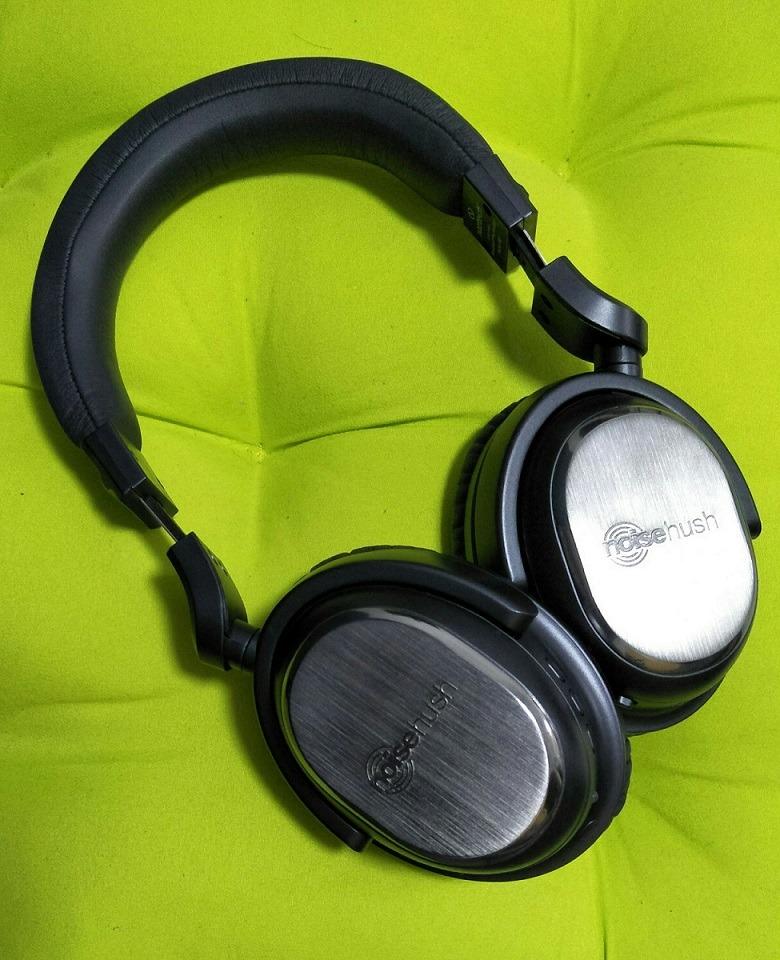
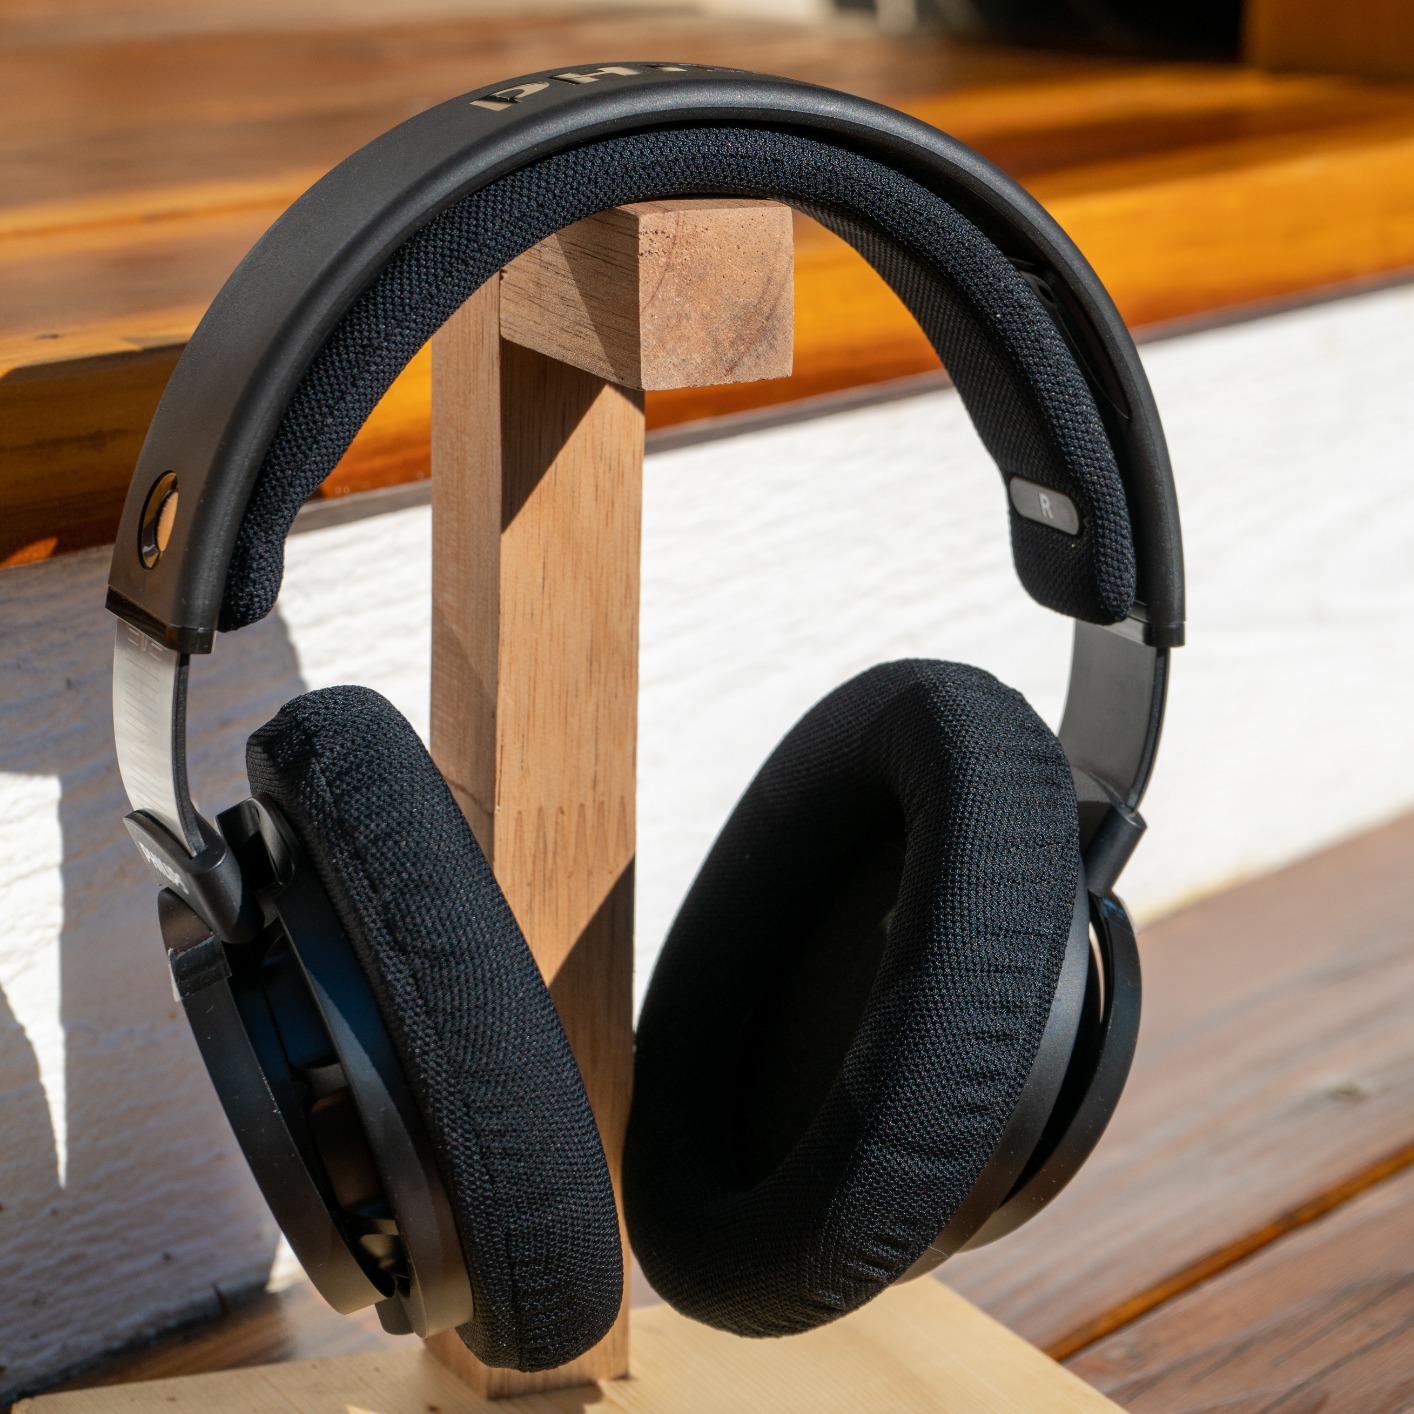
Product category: headphones
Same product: no